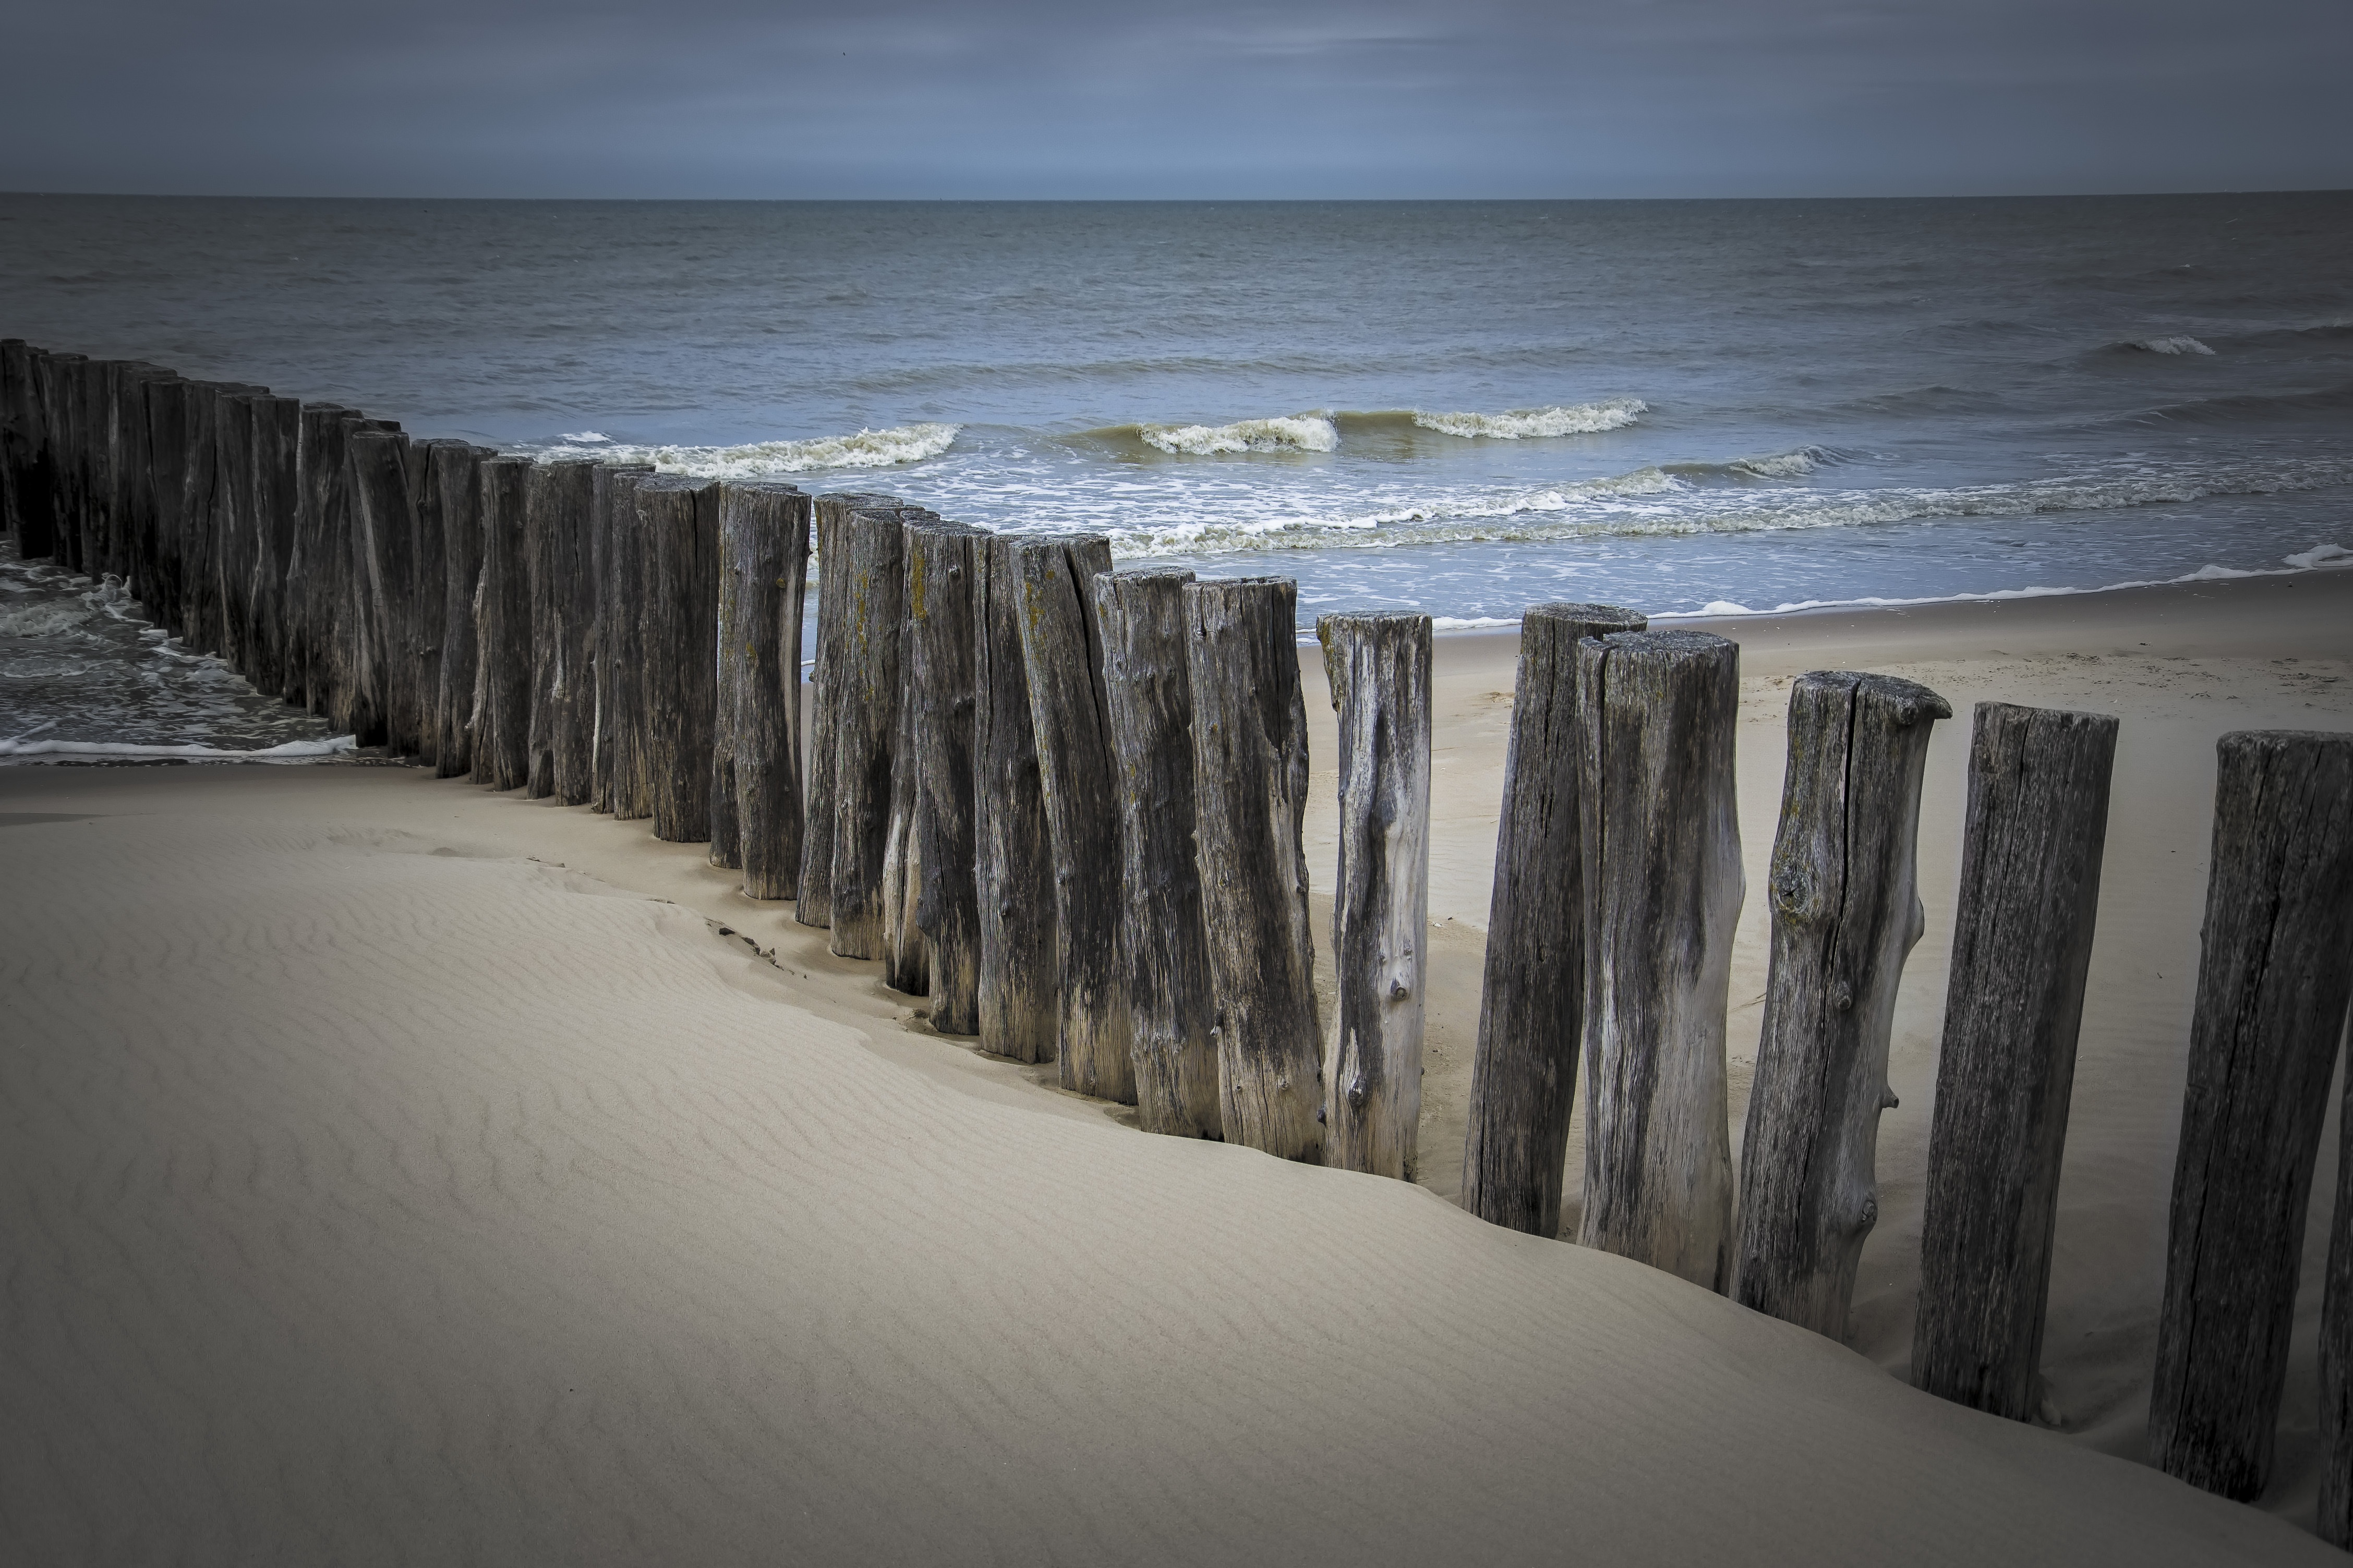
beach, sea, coast, water, ocean, horizon, winter, wood, sunlight, morning, shore, wave, ice, reflection, weather, blue, terrain, atmospheric phenomenon, wind wave